Gornji Grad, Slovenia

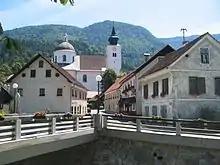
Northern entrance to Gornji Grad with the Dreta Bridge and Sts. Hermagoras and Fortunatus Church

It is located on the Dreta River, a right tributary of the Savinja, in the southeastern foothills of the Kamnik–Savinja Alps, about west of Celje and northeast of Ljubljana. Gornji Grad belongs to the traditional region of Styria. Today it is included in the Savinja Statistical Region. The road to the west leads to the Črnivec Pass and to Kamnik in Upper Carniola.